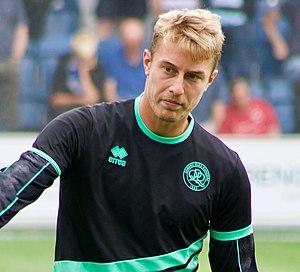
Joseph Patrick Lumley est un footballeur anglais né le 15 février 1995 à Harlow. Il évolue au poste de gardien de but au QPR.